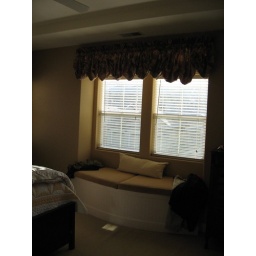
window seat in master bed